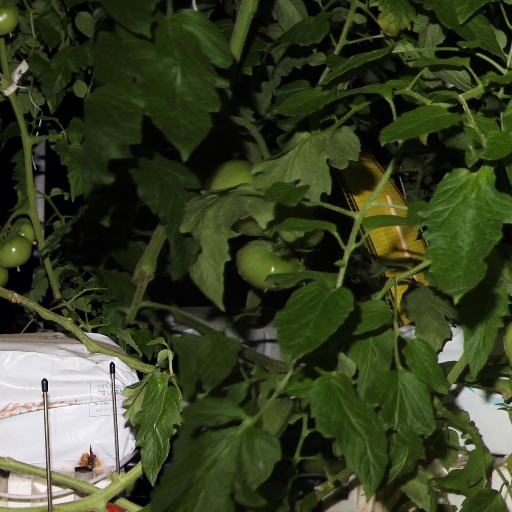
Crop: tomato